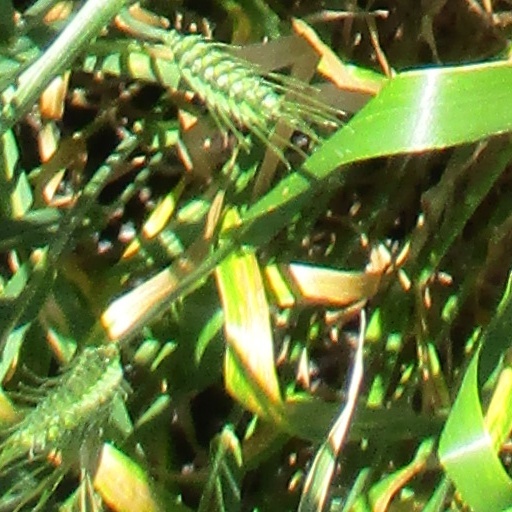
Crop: wheat